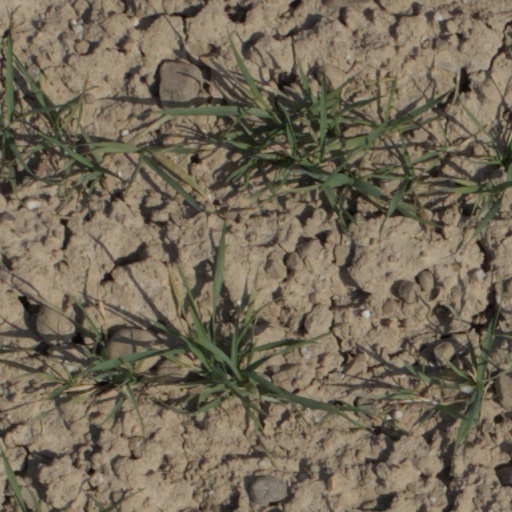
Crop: wheat